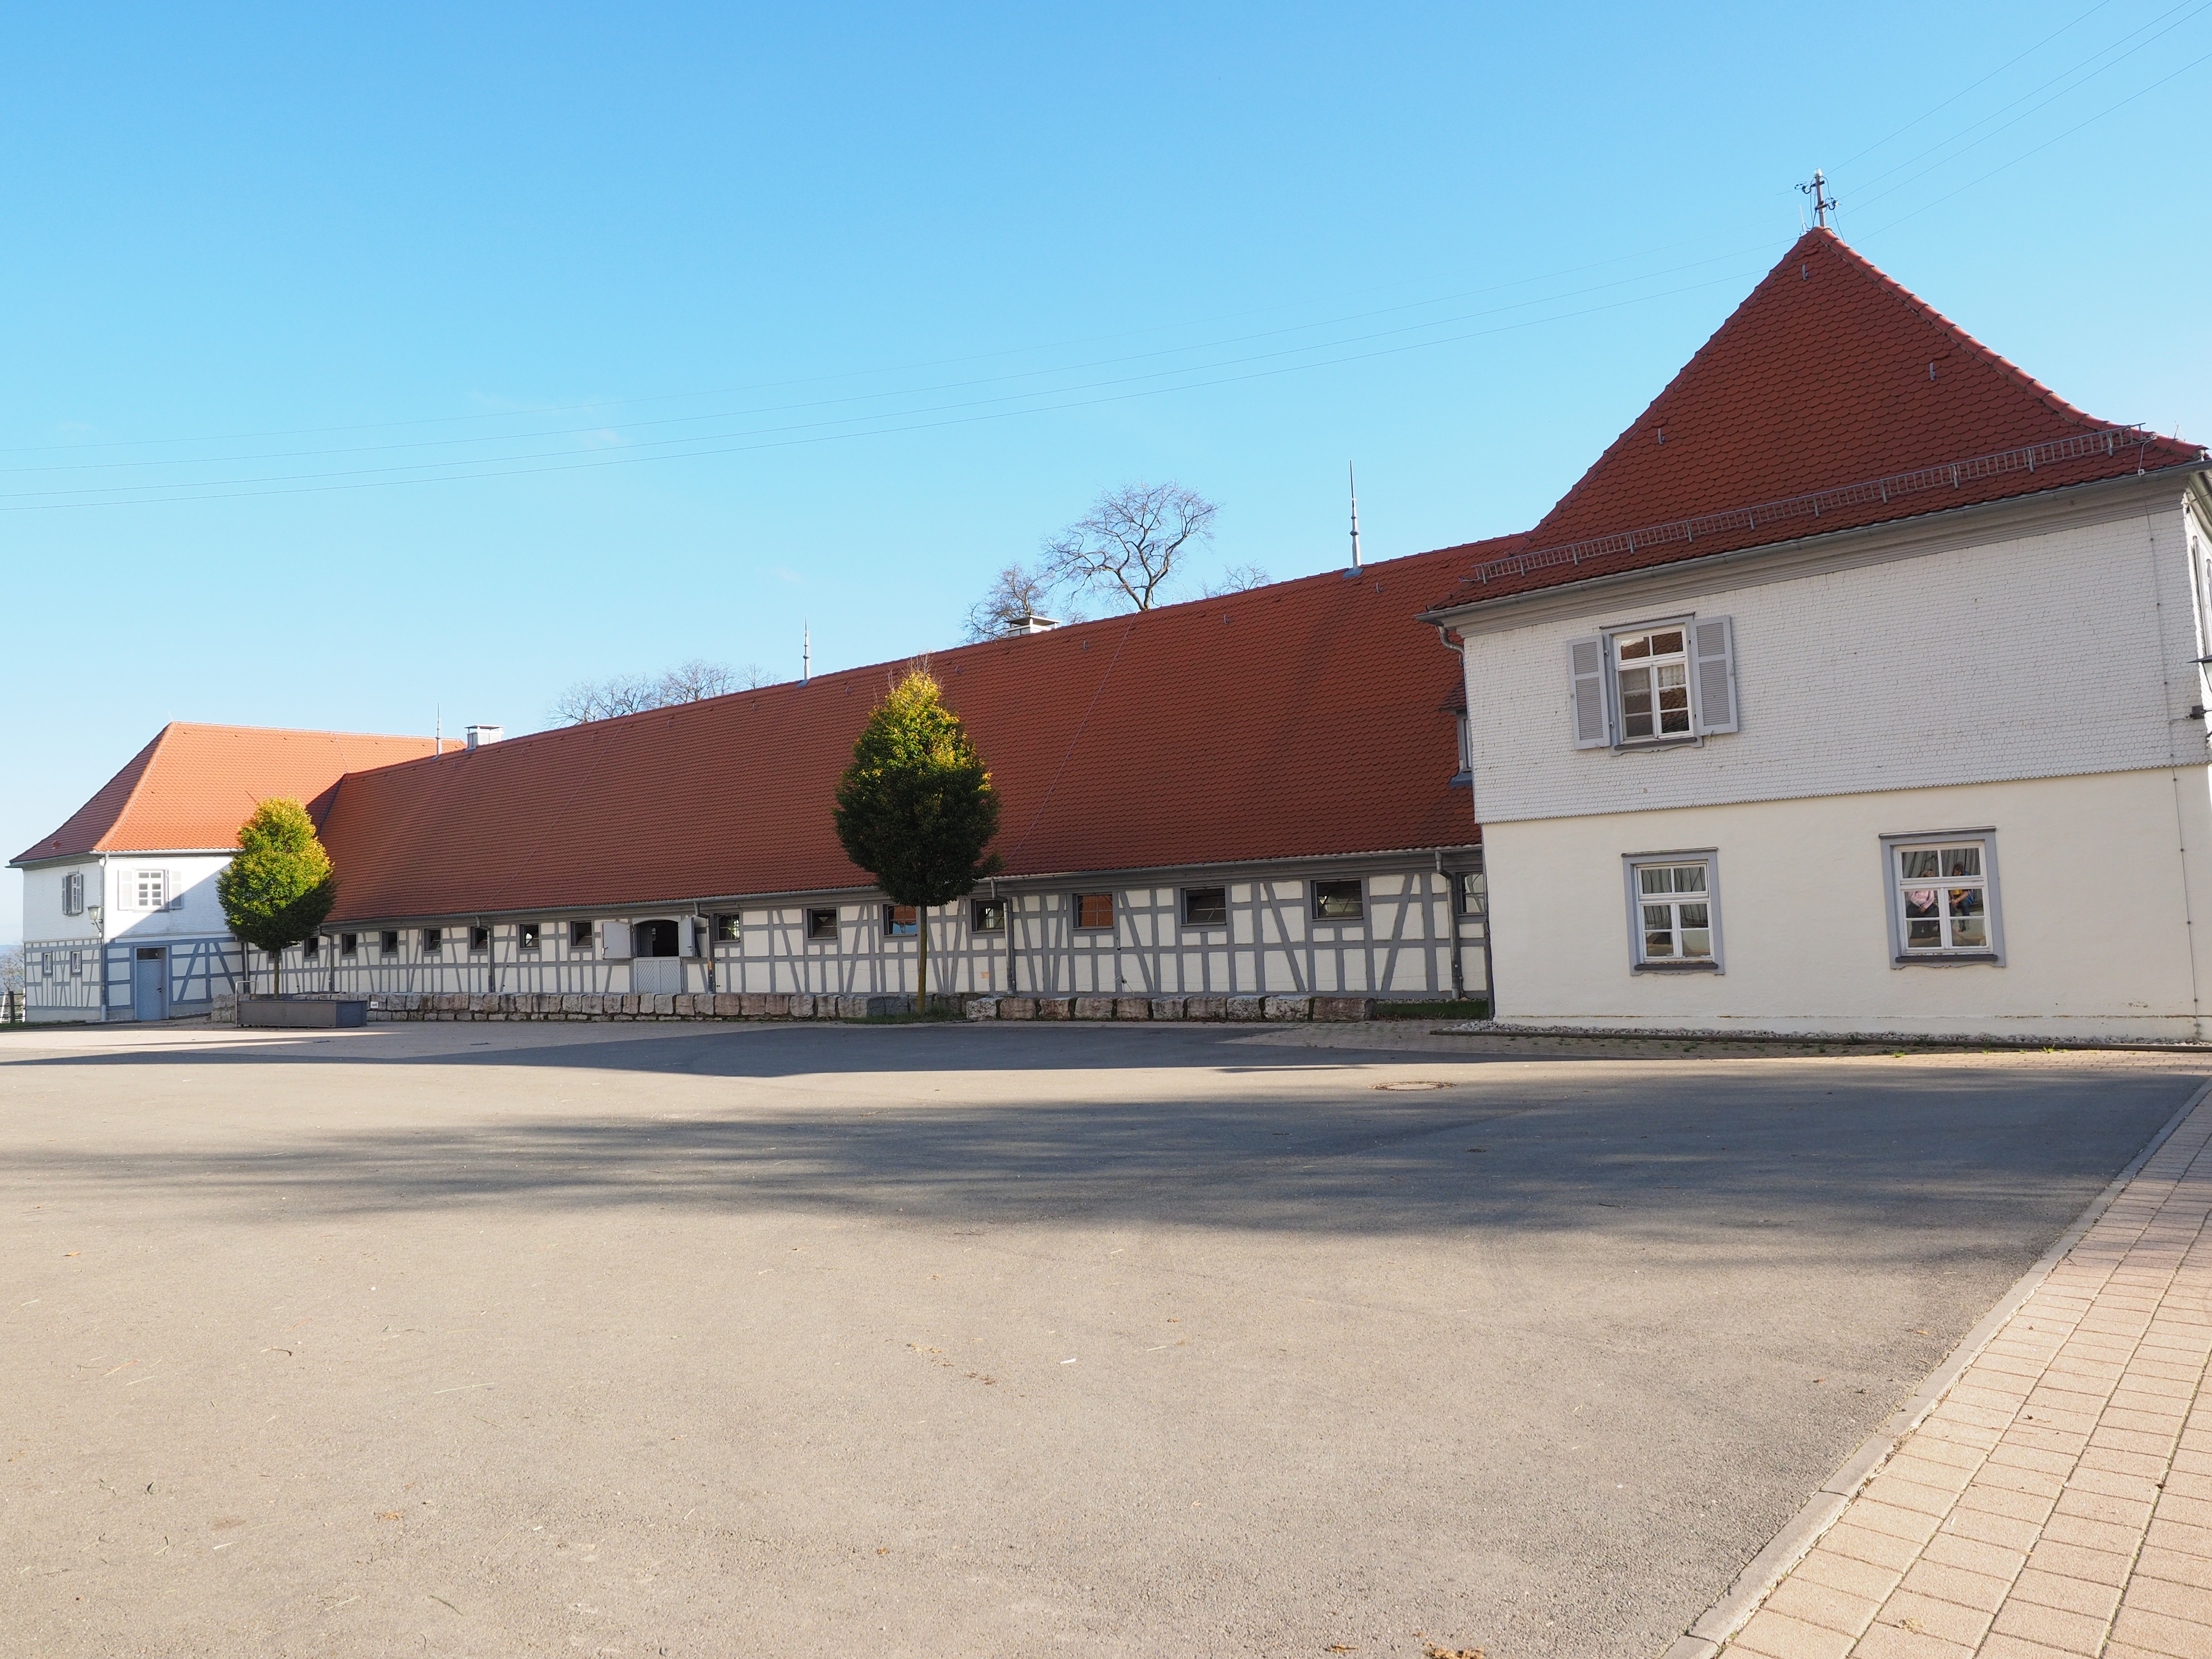
architecture, house, building, home, facade, property, agriculture, place of worship, farmhouse, estate, hof, animal husbandry, stud, sankt johann, fohlenhof, fohlenhof st johann, fohlenhof stud, gest tshof st johann, gest tshof